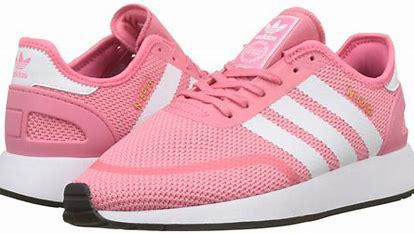
Brand: Adidas
Model: N 5923